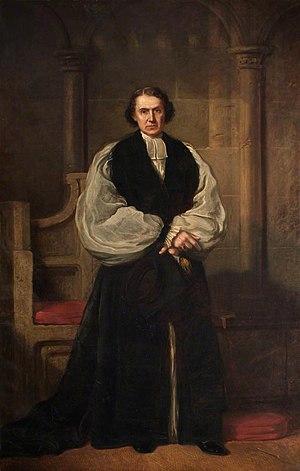
Archibald Campbell Tait est un ecclésiastique britannique d'origine écossaise, évêque de Londres en 1856 et archevêque de Cantorbéry en 1868.